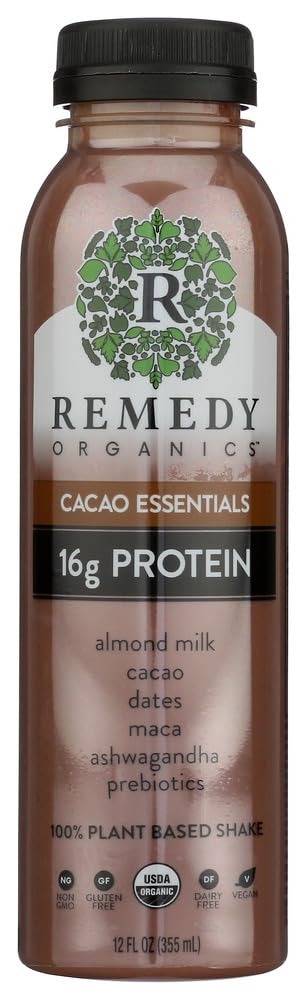
Item Name: REMEDY ORGANICS Organic Cacao Essentials, 12 FZ
Product Description: Grocery Dairy
Value: 12.0
Unit: Fl Oz

Price: 3.98